David Weinberger

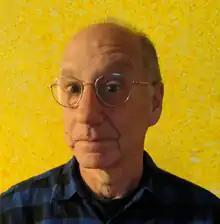
David Weinberger

David Weinberger (born 1950) is an American author, technologist, and speaker. Trained as a philosopher, Weinberger's work focuses on how technology — particularly the internet and machine learning — is changing our ideas, with books about the effect of machine learning’s complex models on business strategy and sense of meaning; order and organization in the digital age; the networking of knowledge; the Net's effect on core concepts of self and place; and the shifts in relationships between businesses and their markets.